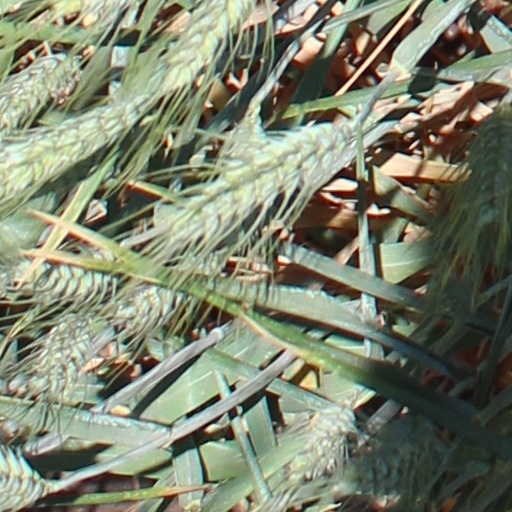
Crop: wheat